Edward Cobb Outlaw

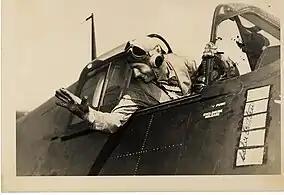
"Eddie" Outlaw in an F6F Hellcat fighter plane displaying five kills

Outlaw's final wartime posts were as Staff Operations Officer to Task Groups 38.2/58.2 until March 1945, Executive Officer of NAS Corpus Christi up through July 1945, and finally as training officer on the staff of the Chief of Naval Air Basic Training at Naval Air Station Pensacola, a position he held until December 1946.